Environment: real
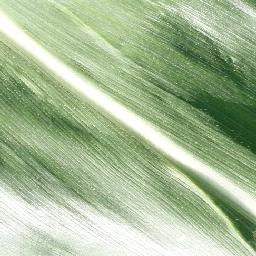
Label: healthy